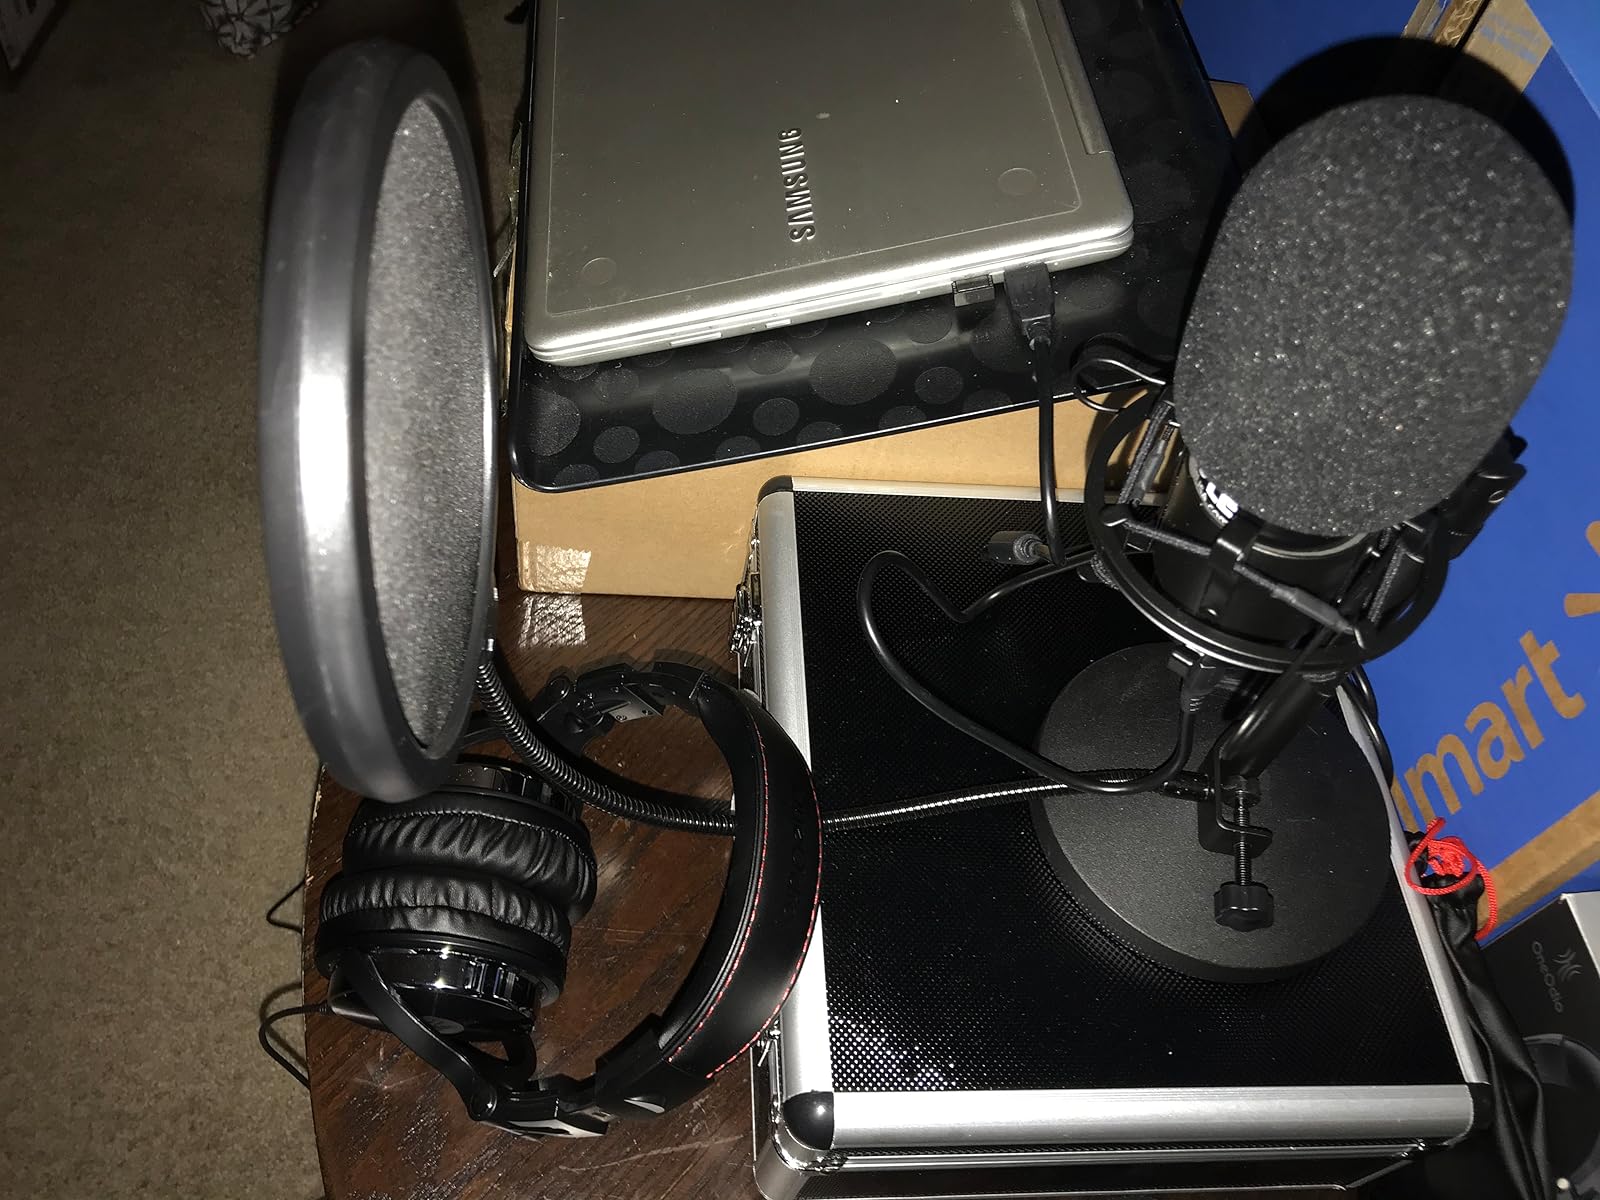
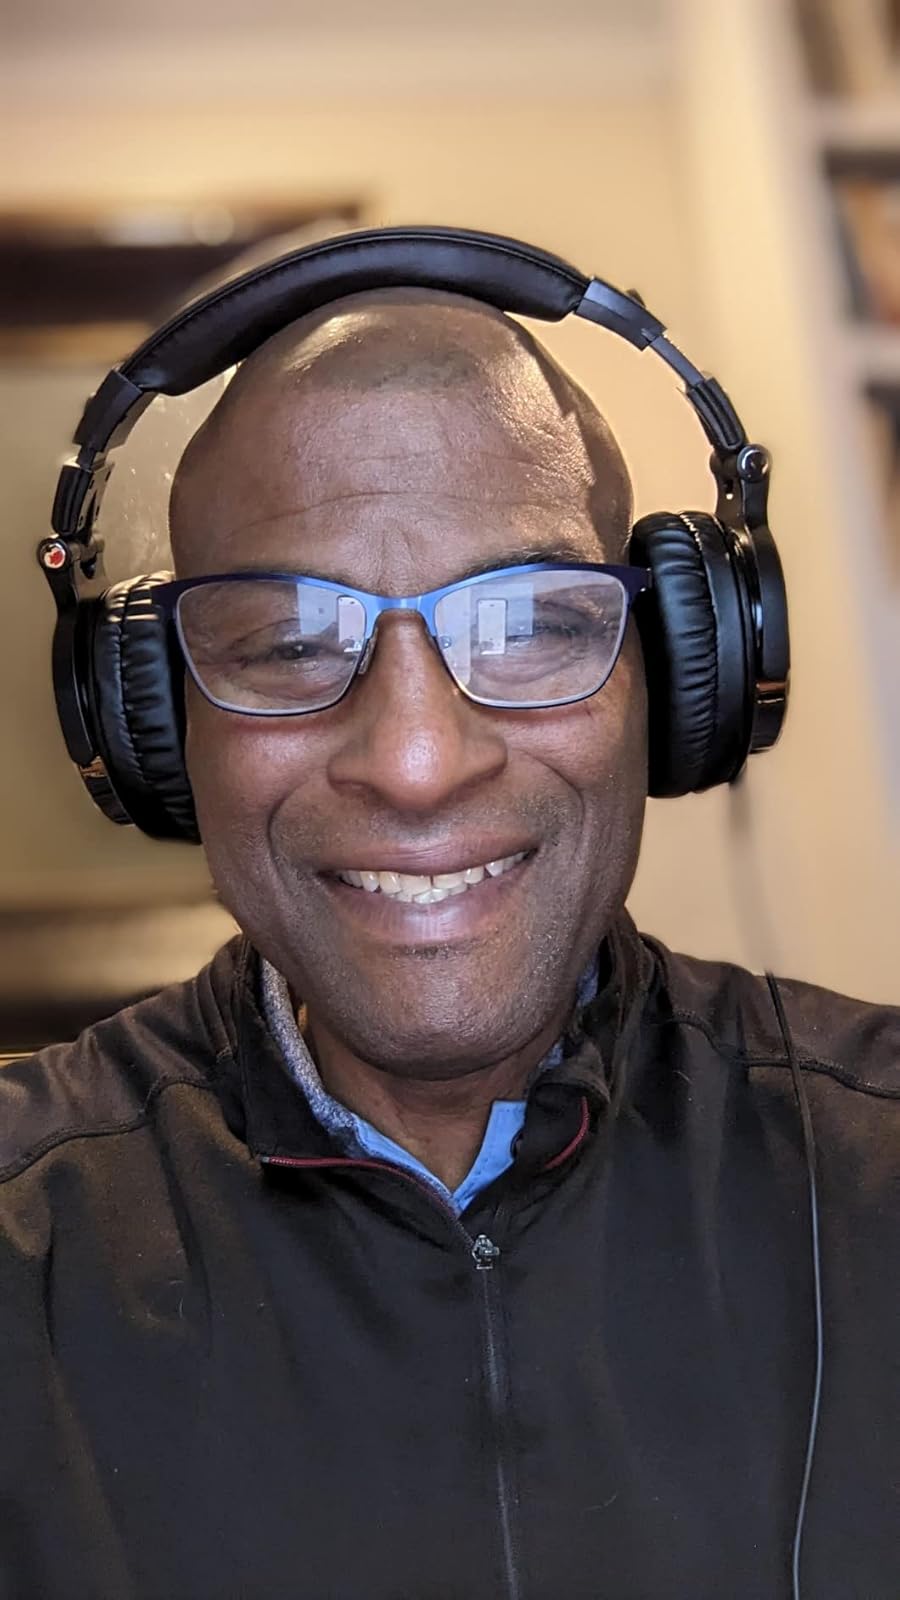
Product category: headphones
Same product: yes